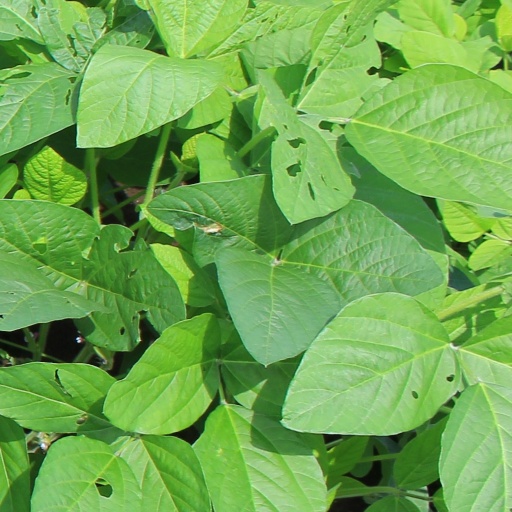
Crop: soybean